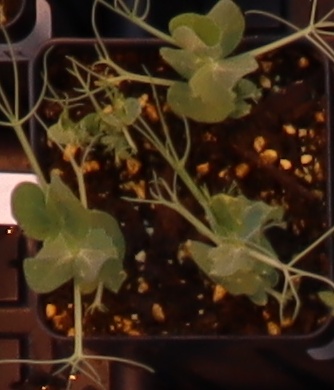
Label: Field Pea